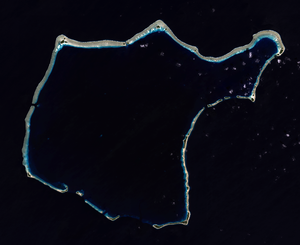
Rongelap est un atoll des îles Marshall.